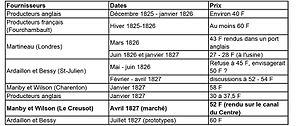
Les prix des rails en fer, français et anglais (en francs courants aux 100 kgs).
La Compagnie du chemin de fer de Saint-Étienne à Lyon construisit et exploita la ligne ferroviaire entre les deux villes éponymes. Concédée en 1827, sous la Restauration, elle est, chronologiquement, la seconde ligne de chemin de fer en France.